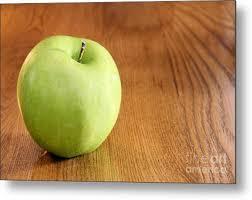
Label: apples